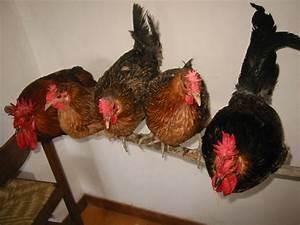
chicken